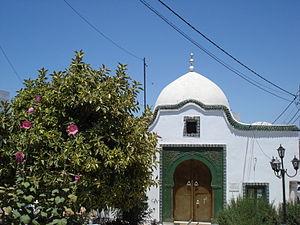
Mausolée Sidi Bouteffaha, Béja, Tunisie
Béja est une ville du Nord-Ouest de la Tunisie située à une centaine de kilomètres de Tunis et à une cinquantaine de kilomètres de la frontière tuniso-algérienne.
Le mausolée Sidi Bouteffaha est une zaouïa tunisienne située à Béja, une ville du nord du pays.